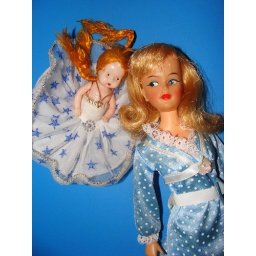
MISTY by Ideal & lil blue star girl